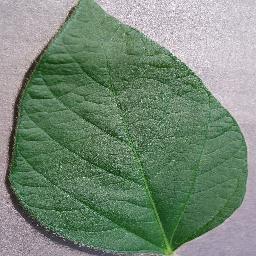
Label: Soybean___healthy